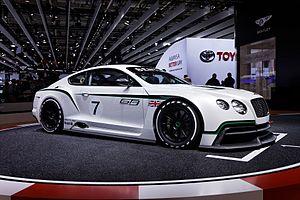
Breitling est une entreprise et une marque horlogère de luxe suisse, originaire du Jura bernois et fondée par Léon Breitling en 1884 à Saint-Imier.